Answer in natural language. Consider the 3D positions of the objects in the scene and not just the 2D positions in the image. Is the centerpoint of  black cylindrical bin with lid (marked A) at a higher height than stainless steel kitchen sink (marked B)? Choose between the following options: yes or no
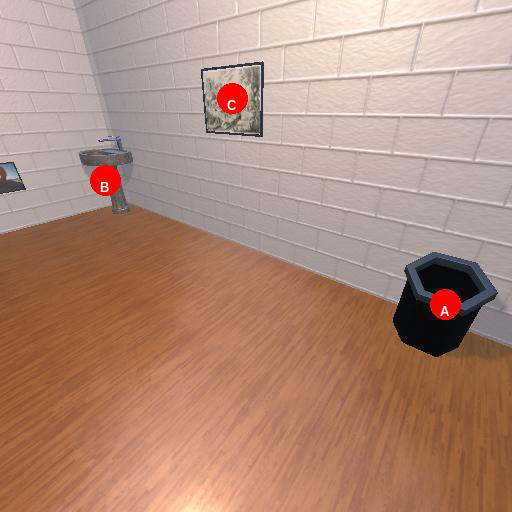
<answer>no</answer>